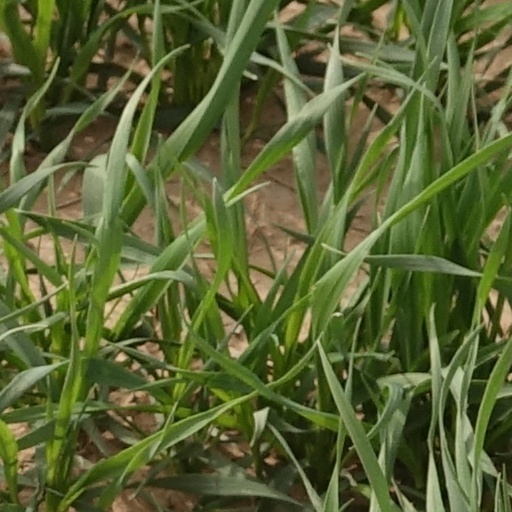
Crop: wheat